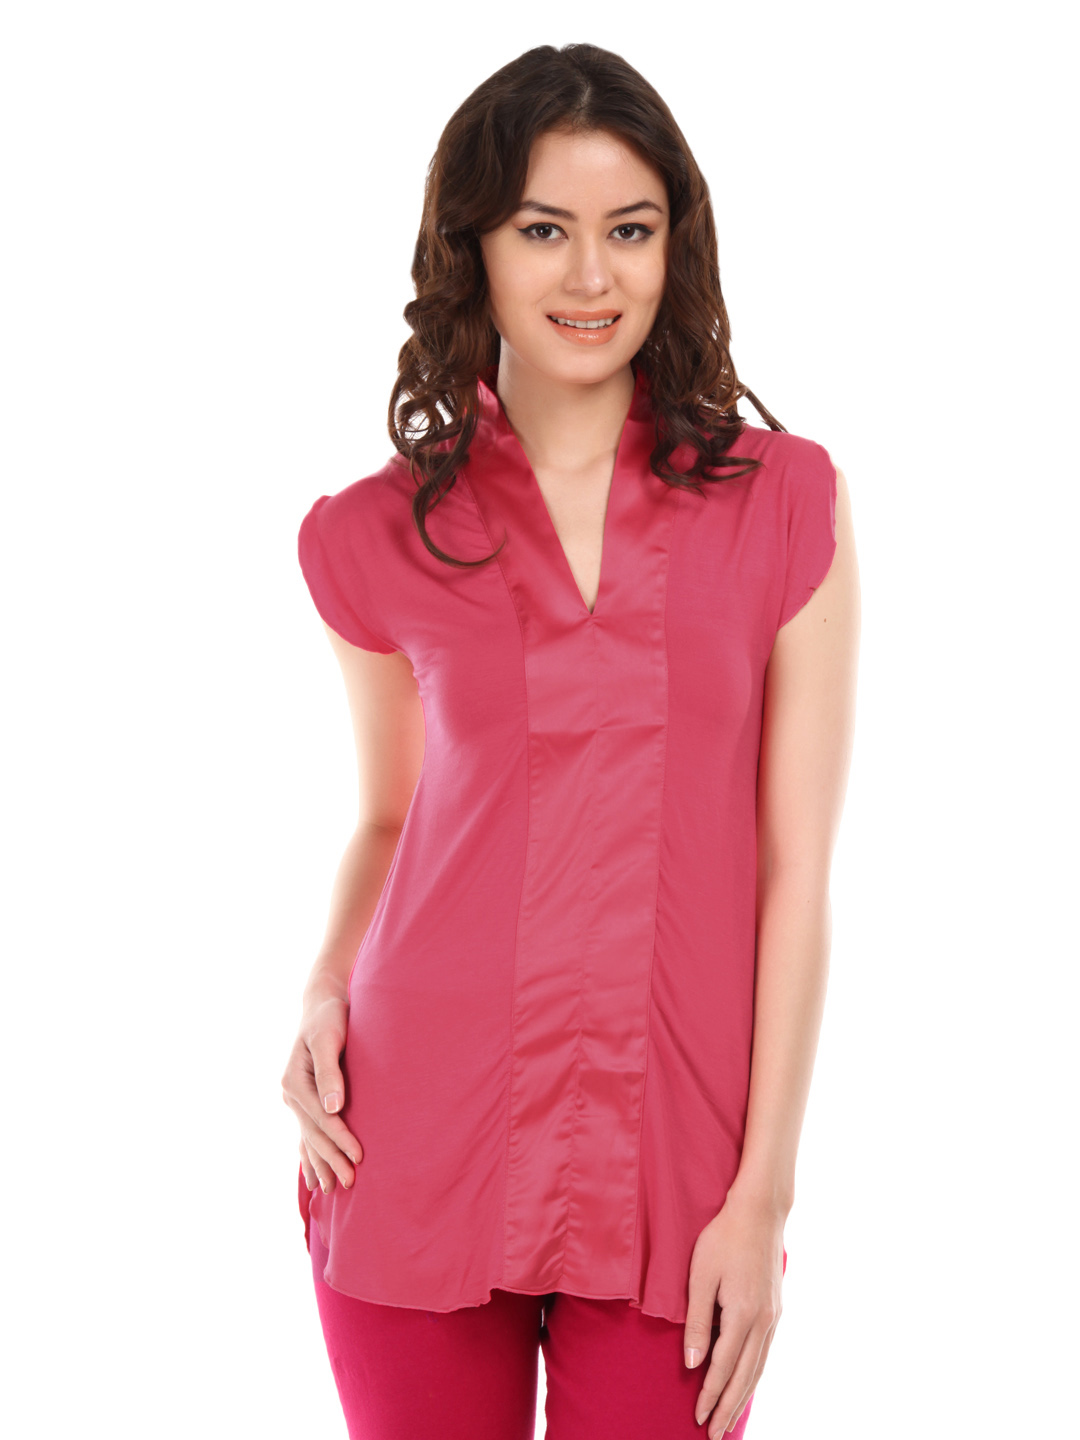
Inaya Women Bright Pink Nightdress
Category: Apparel / Loungewear and Nightwear / Nightdress
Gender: Women
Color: Pink
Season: Summer 2012
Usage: Casual